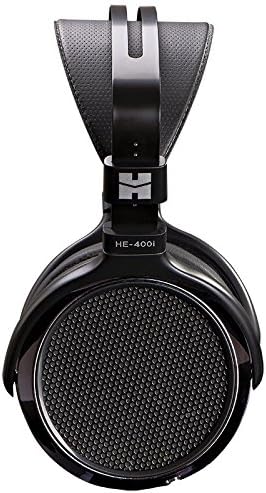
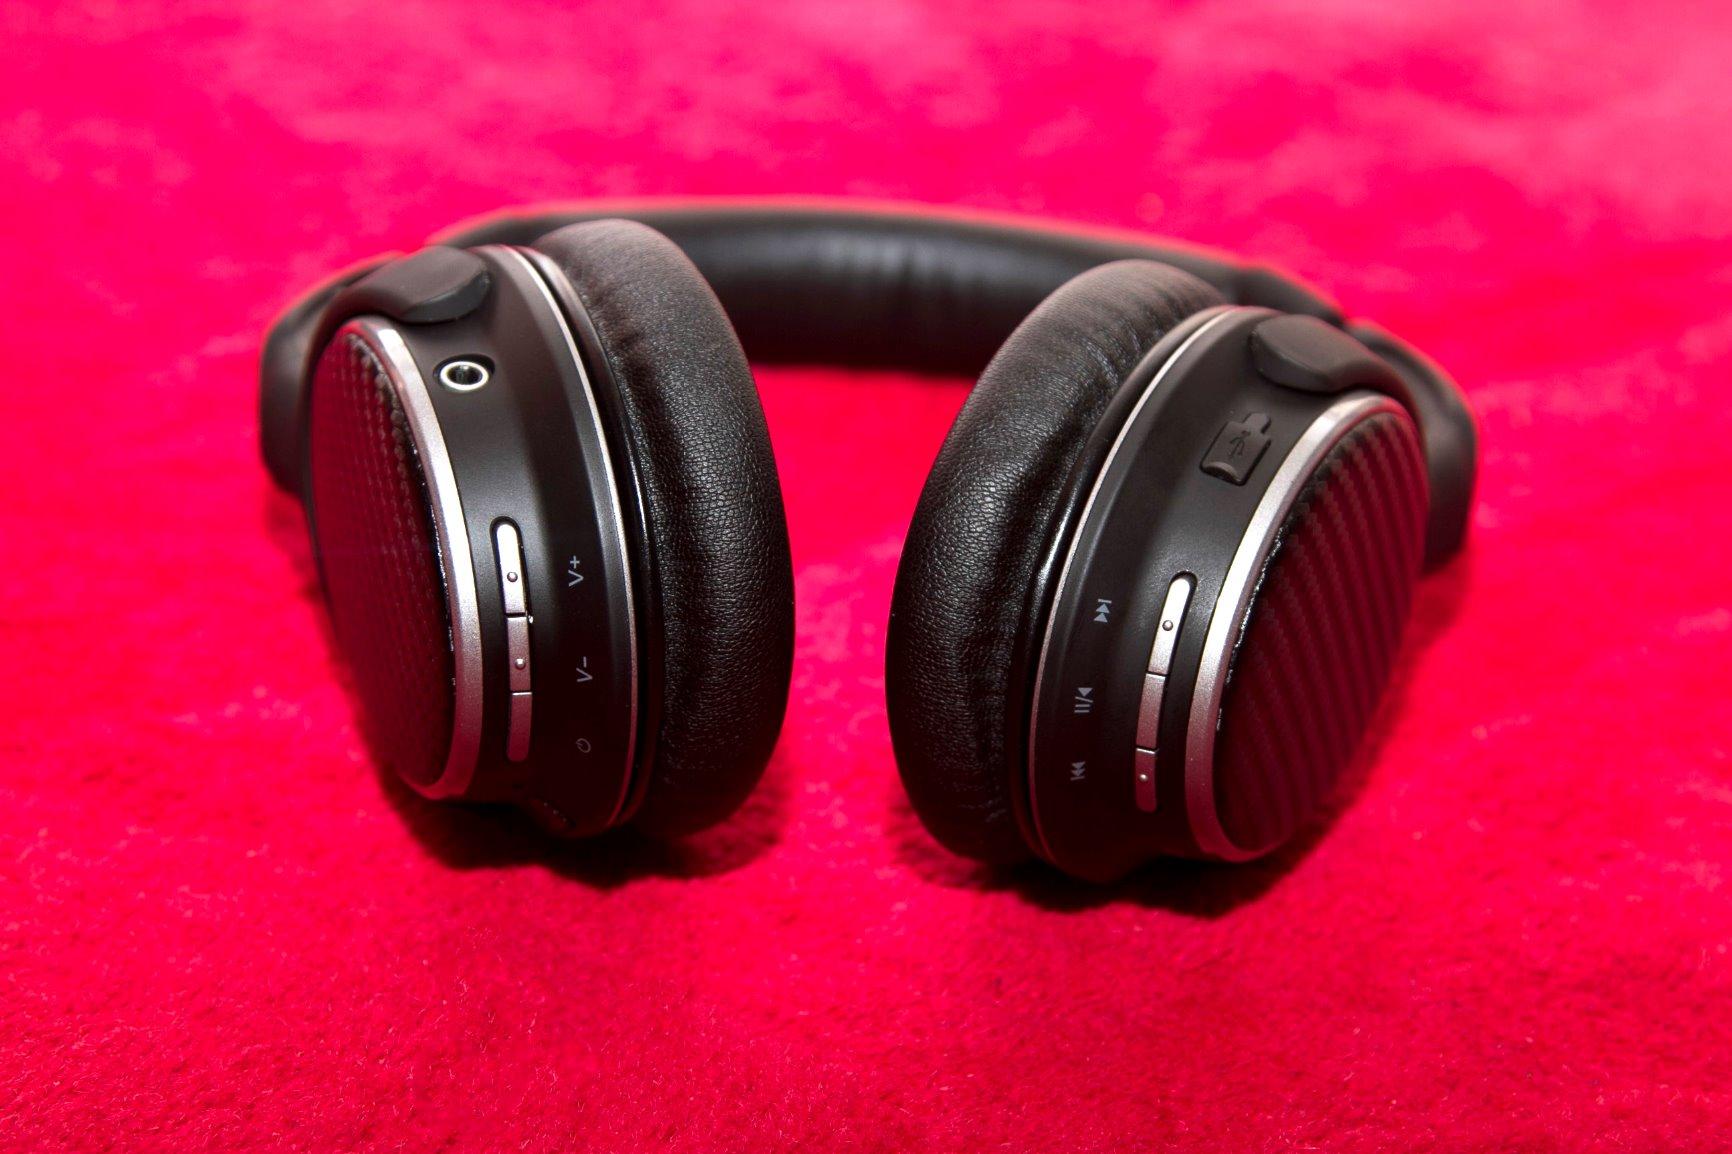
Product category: headphones
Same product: no